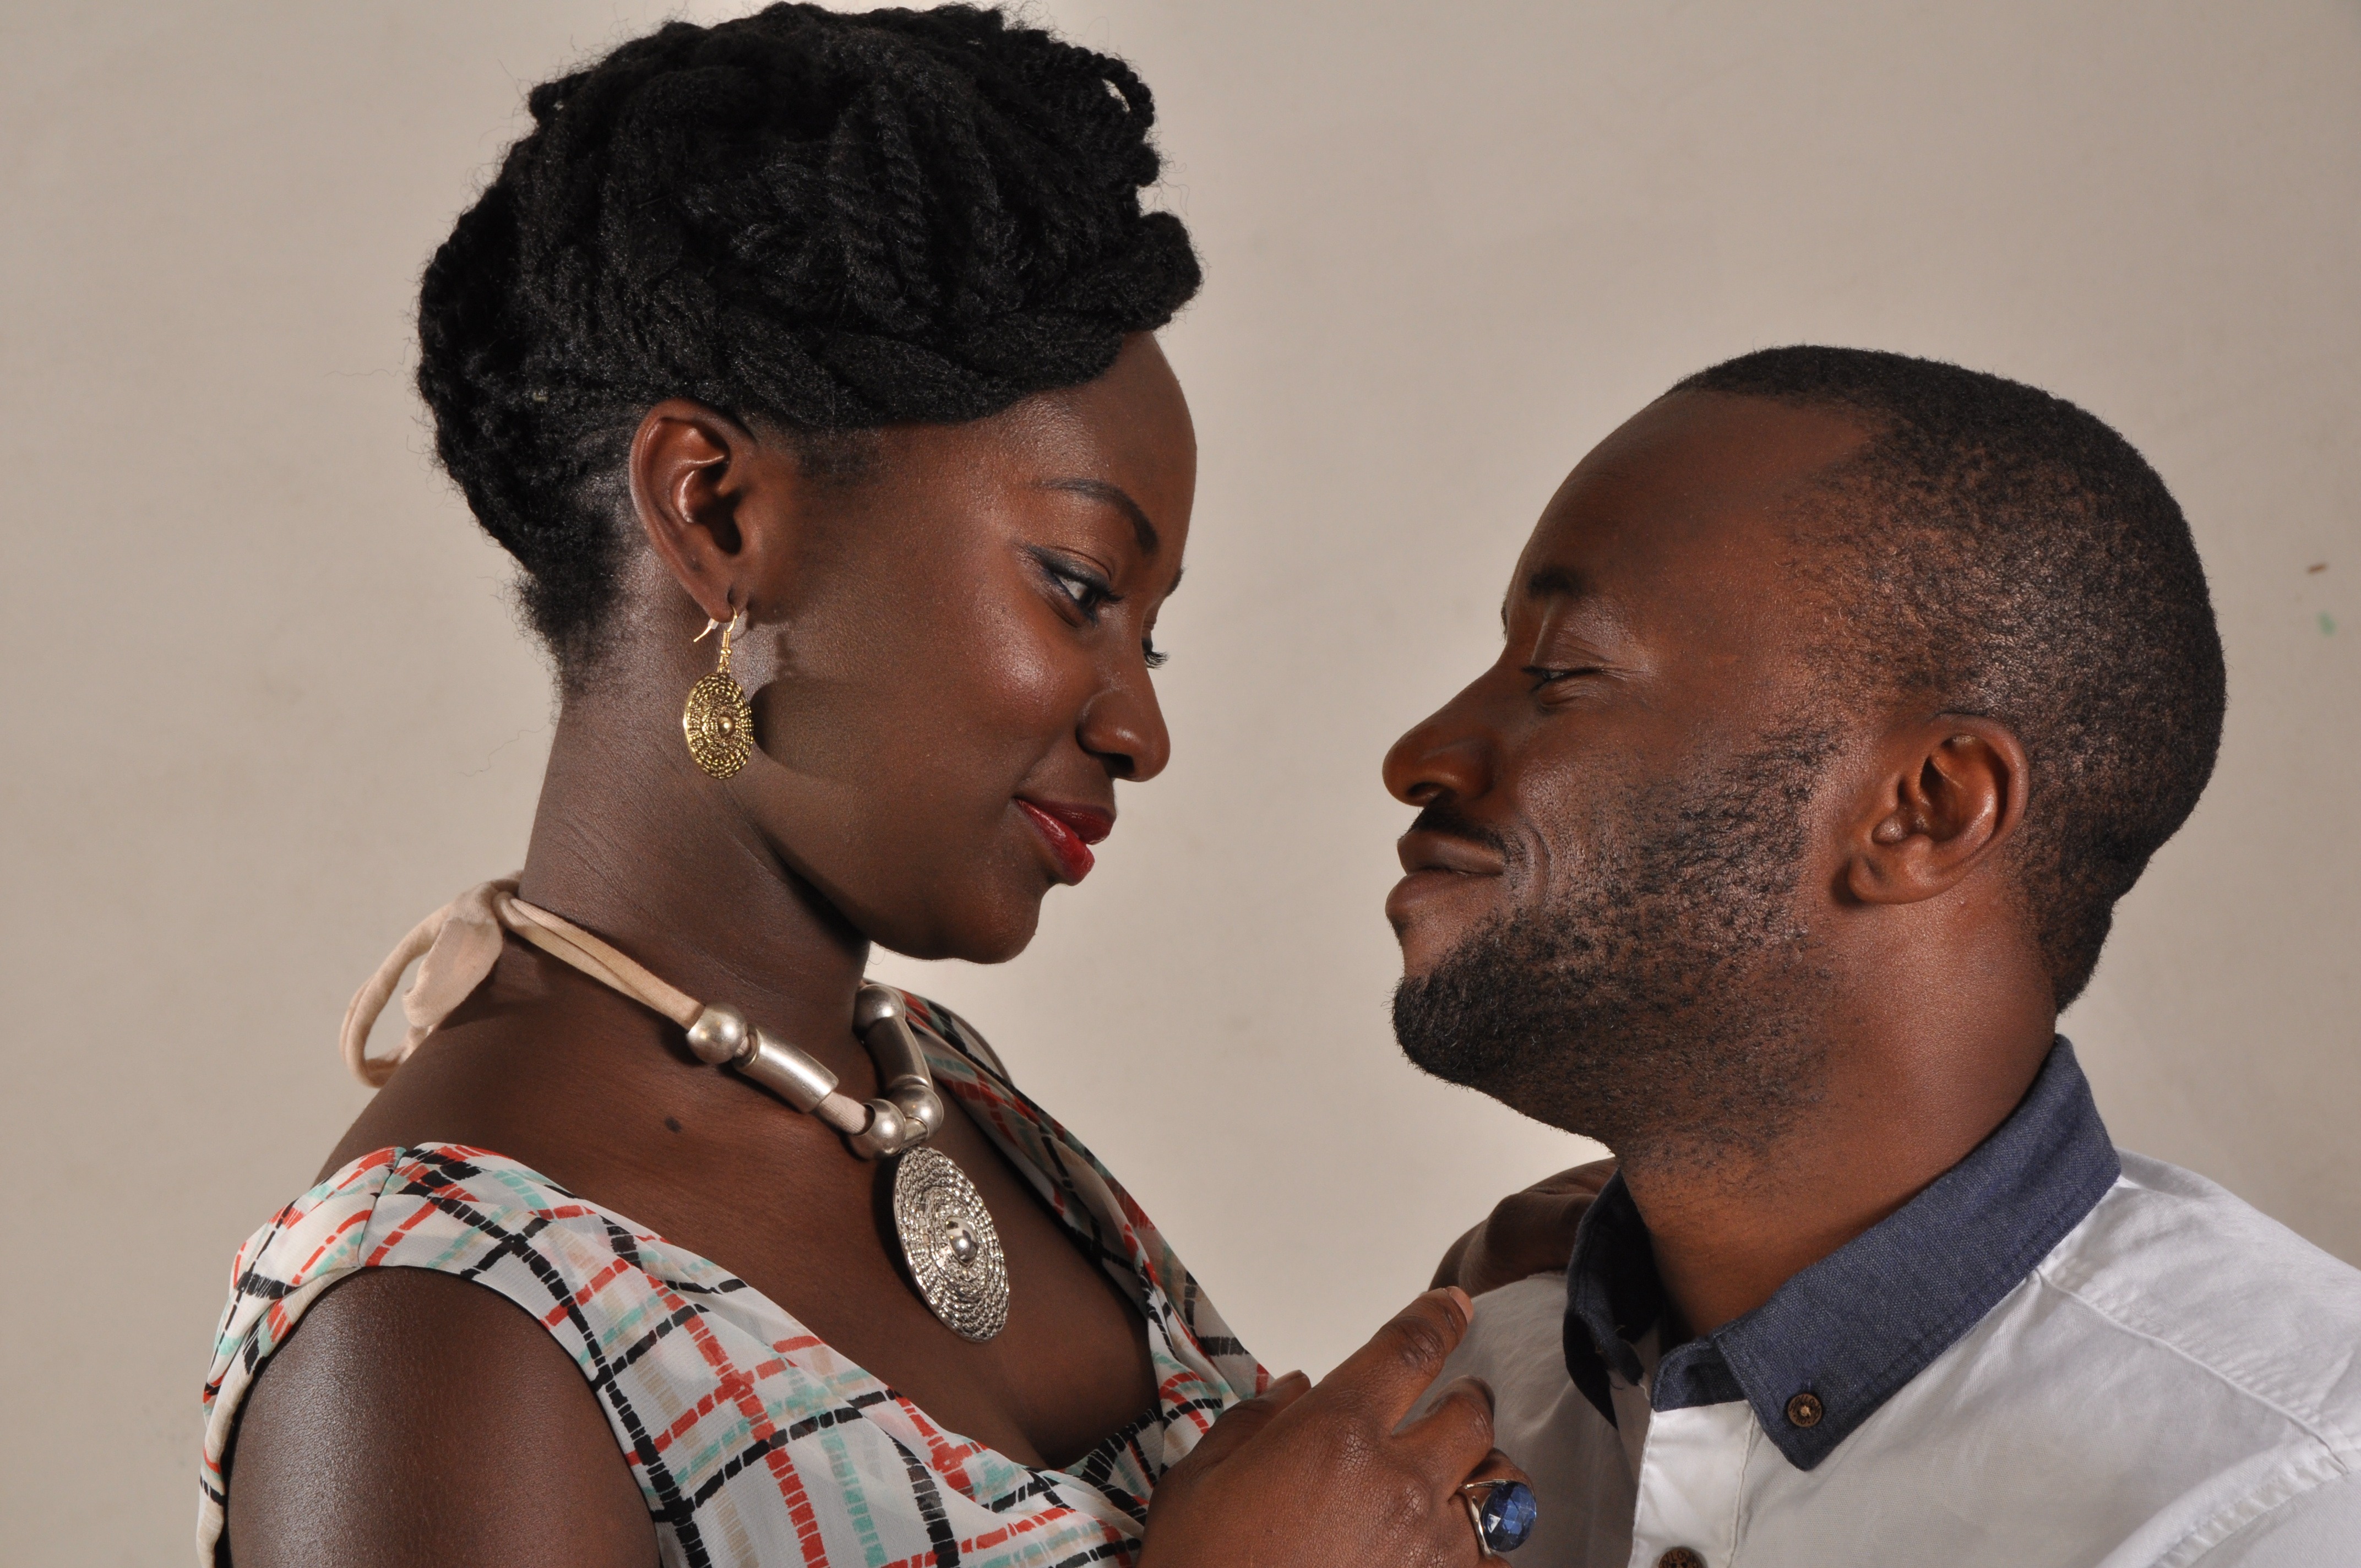
man, person, people, woman, male, love, couple, child, hairstyle, wife, loving, trust, african, tender, husband, partners, sensual, interaction